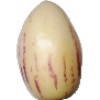
Label: pepino